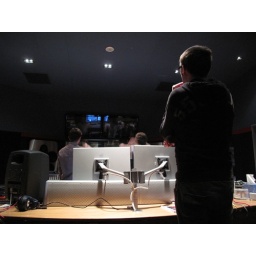
the band record at red bull studio in santa monica